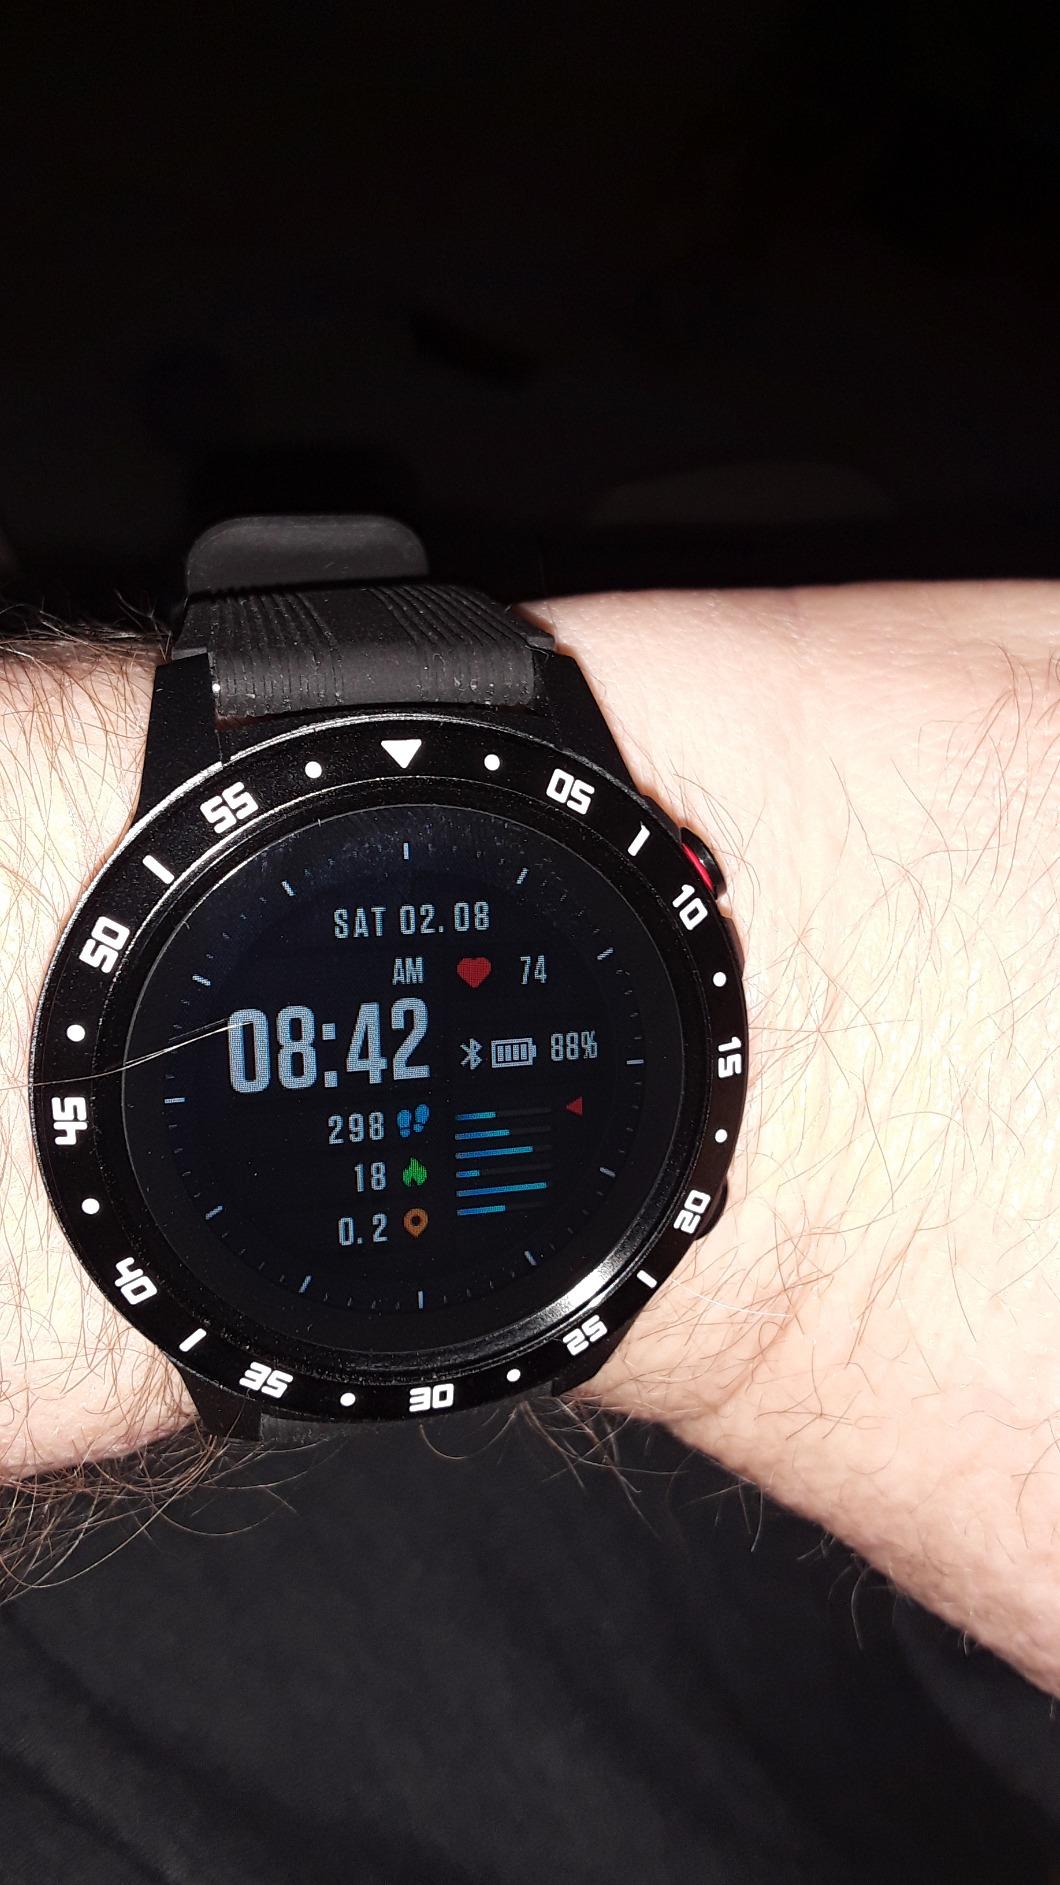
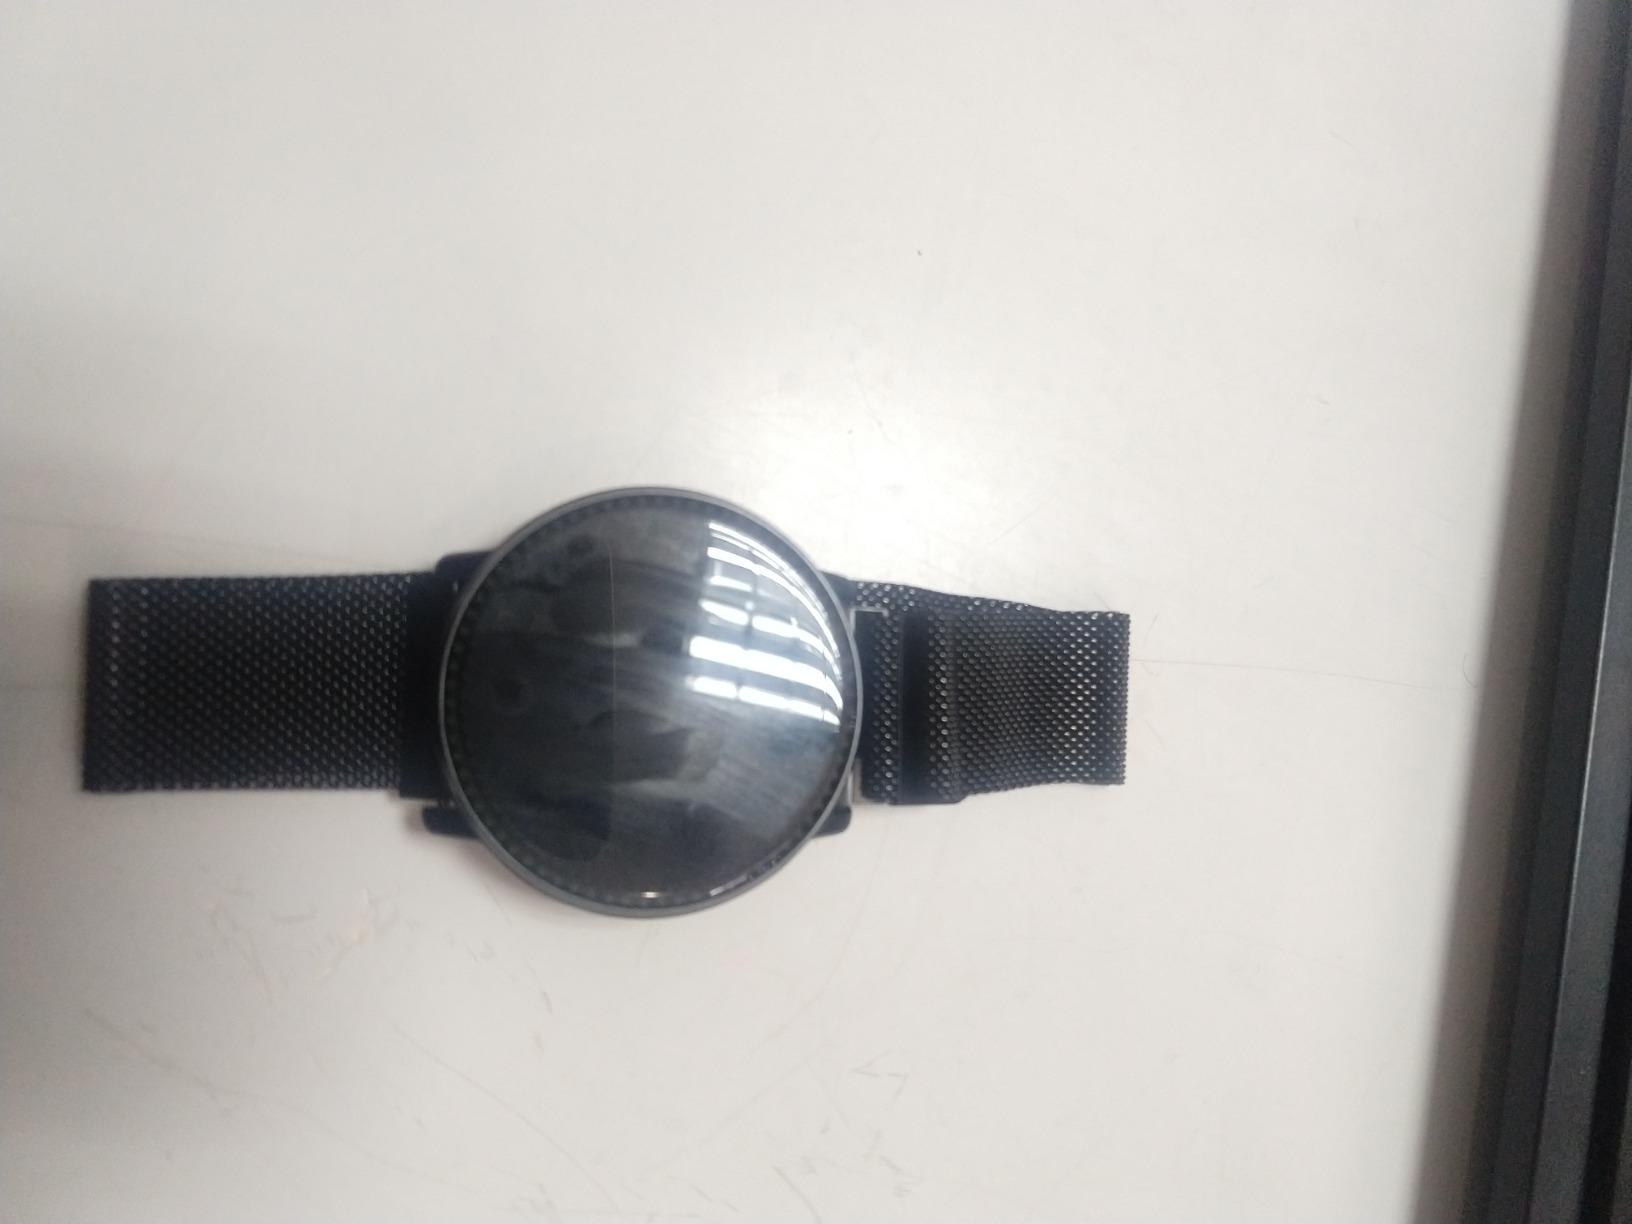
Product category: smartwatch
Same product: no